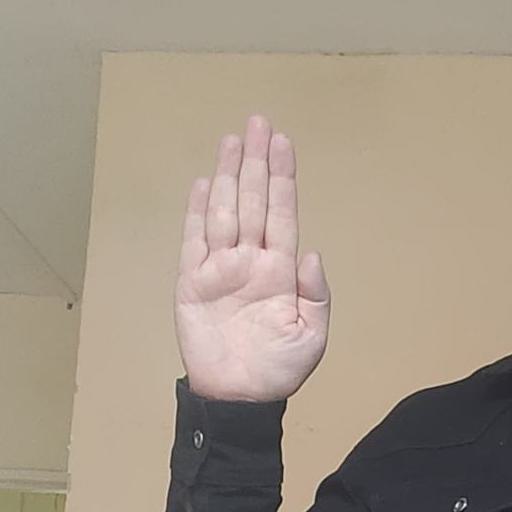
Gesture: stop